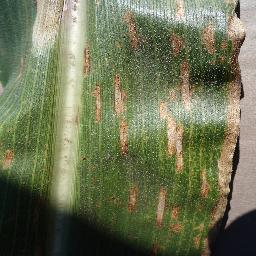
Label: Corn___Cercospora_leaf_spot Gray_leaf_spot